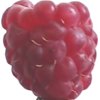
Label: raspberry